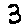
Label: 3